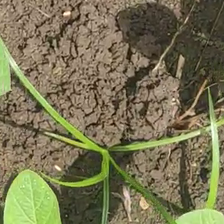
Weed species: Lavhala_(Cyperus_Rotundus)